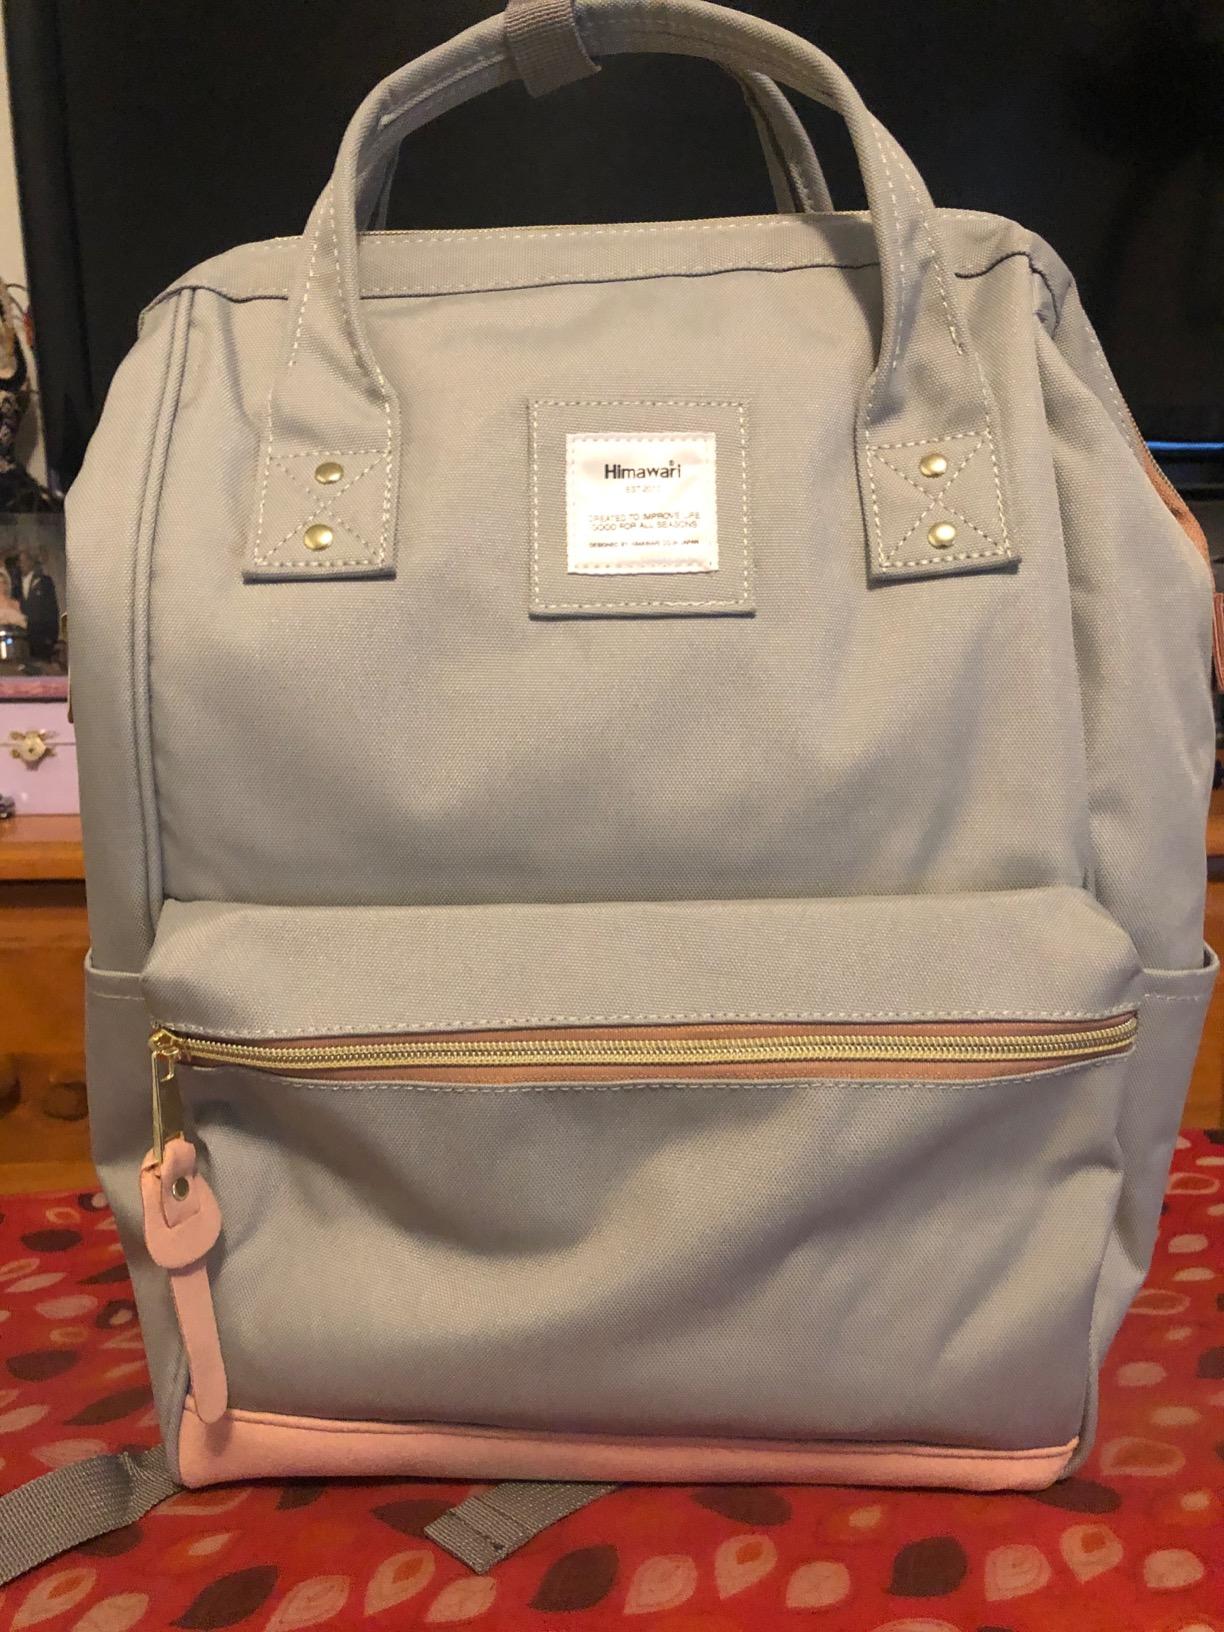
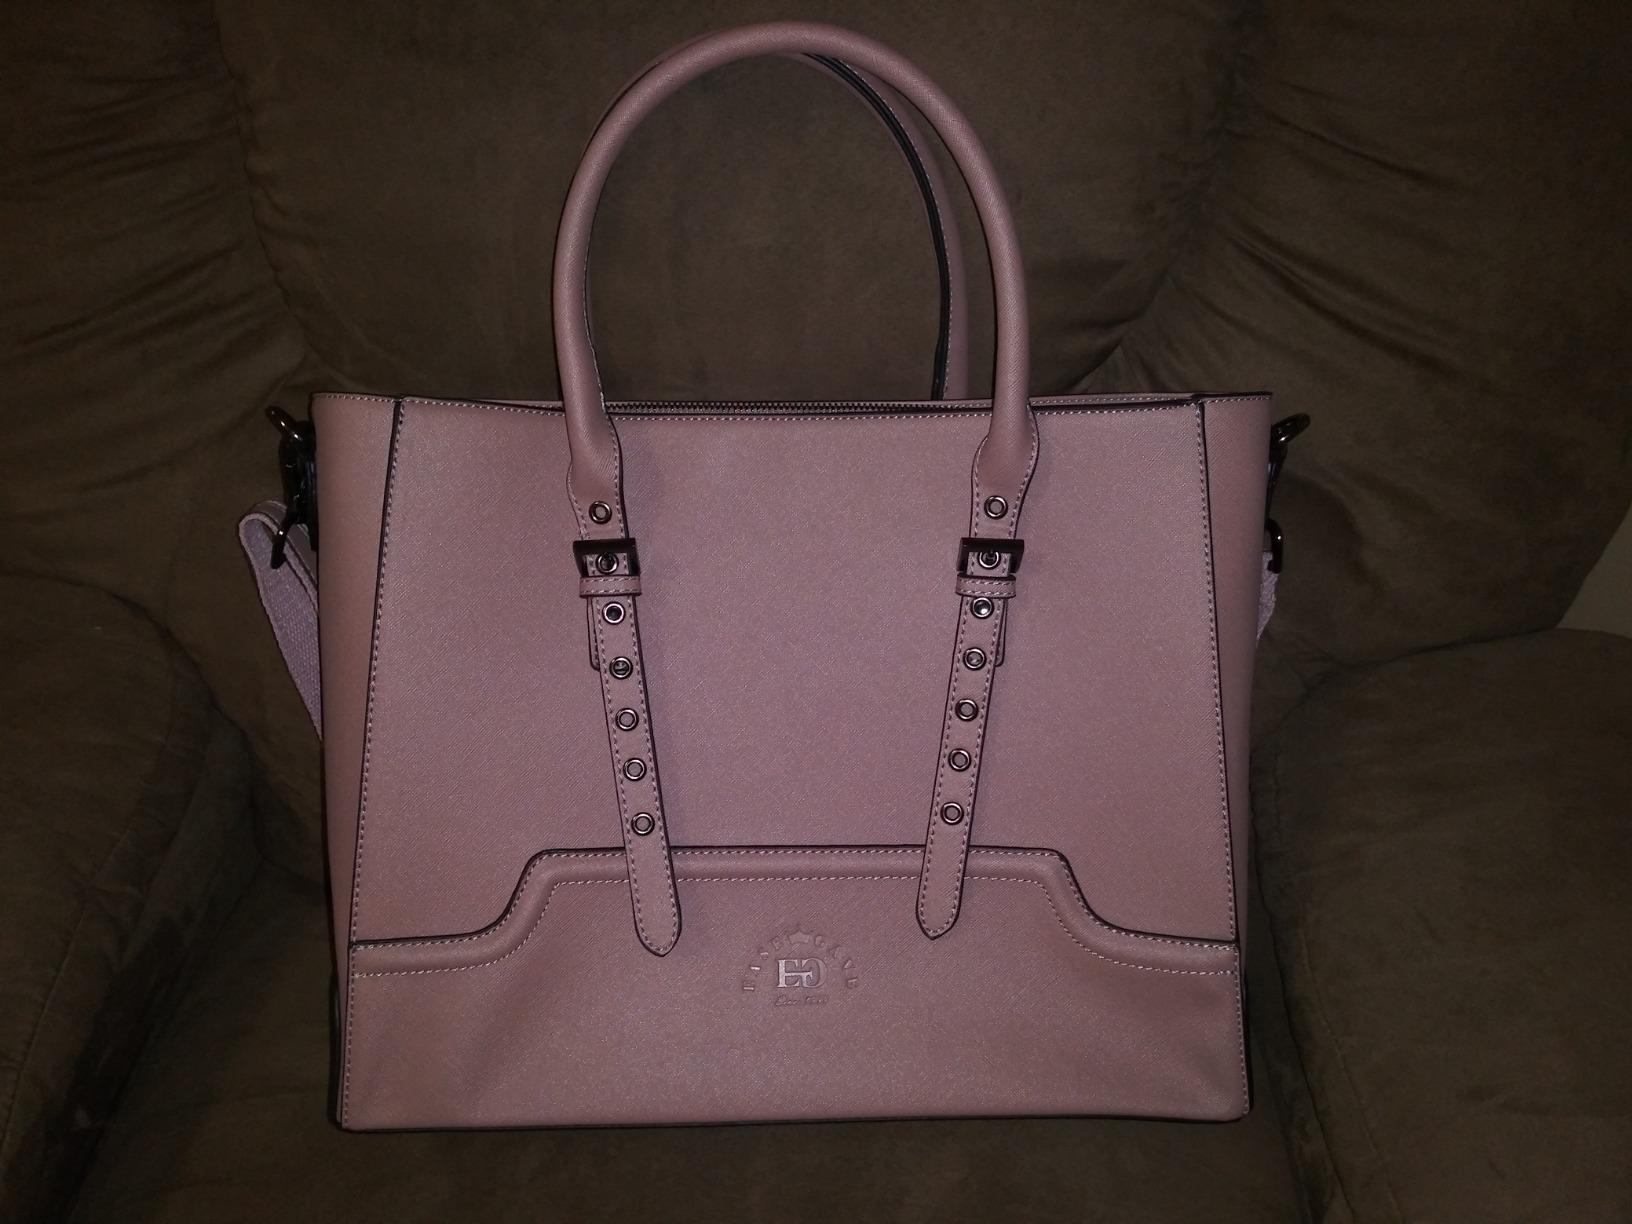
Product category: bag
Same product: no